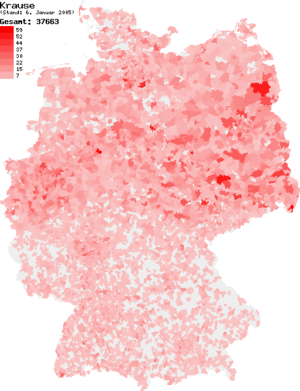
Krause est un nom de famille très répandu en Allemagne dont il existe de nombreuses variantes, telles que Krauss ou Kraus.